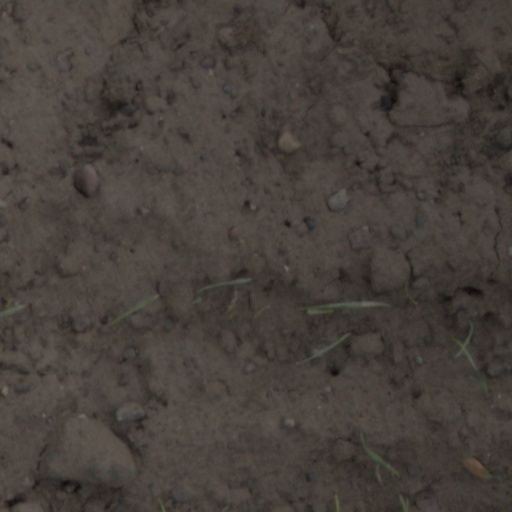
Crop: wheat